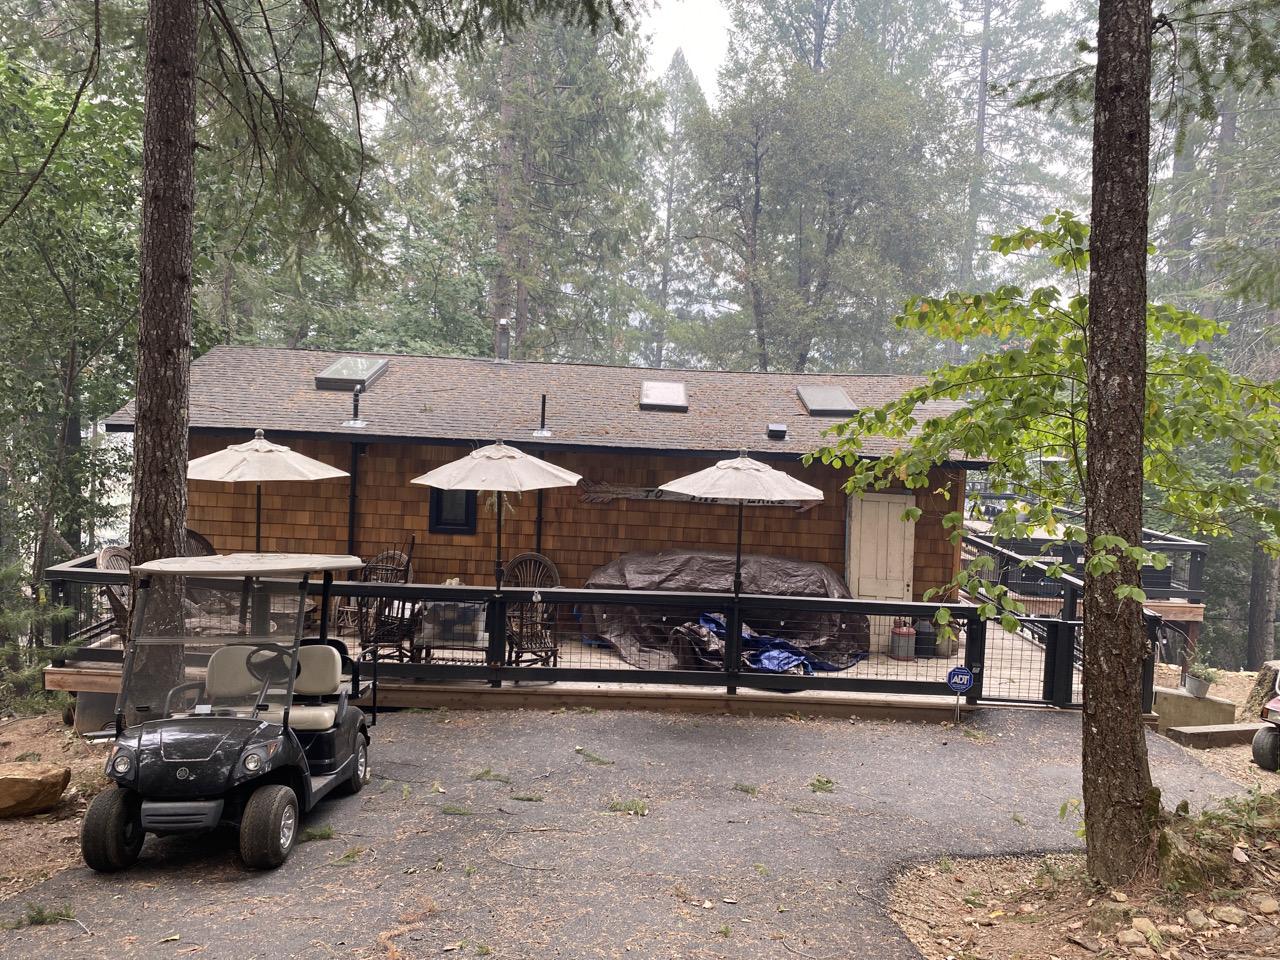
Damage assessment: no_damage